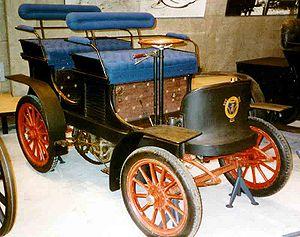
Scania est un constructeur suédois de poids lourds et d'autocars ainsi que de moteurs industriels et marins, dont le groupe allemand Volkswagen AG détient la totalité du capital.